C16orf86

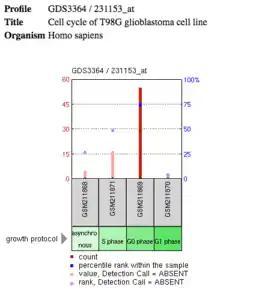
This DNA microarray figure shows purified T98G Glioblastoma Cells that were cycled, G0 arrested, or released into S phase for 10 to 16 hours. The results showed change in gene expression for C16orf86 in glioblastoma cells that are in G0/G1.

This DNA microarray experiment below uses the idea of Infinium HumanMethylation450 BeadChip arrays with GWAS to figure out the DNA methylation profiles at day 3, day 8, and day 15 for skeletal myoblasts. This DNA methylation at day 3, day 8, and day 15 for skeletal myoblasts profiles were used to study myogenic cell differentiation. The results showed that methylation patterns do indeed affect myogenic cell differentiation. One of the transcription factors tested in this experiment in particular, as pertaining to one of the transcription factors in the experiment, MYF6, it is a transcription factor that is located in C16orf86 promoter. This transcription factor are supposed to be down-regulated during muscle cell differentiation. This can be seen when first introduced with the stimulus and never being able to reach its top peak. This could mean that C16orf86 could be muscle cell differentiation in skeletal myoblast cells.